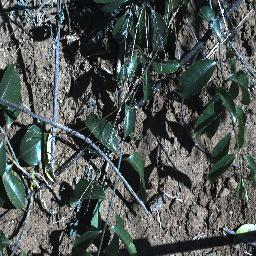
Label: rubber_vine